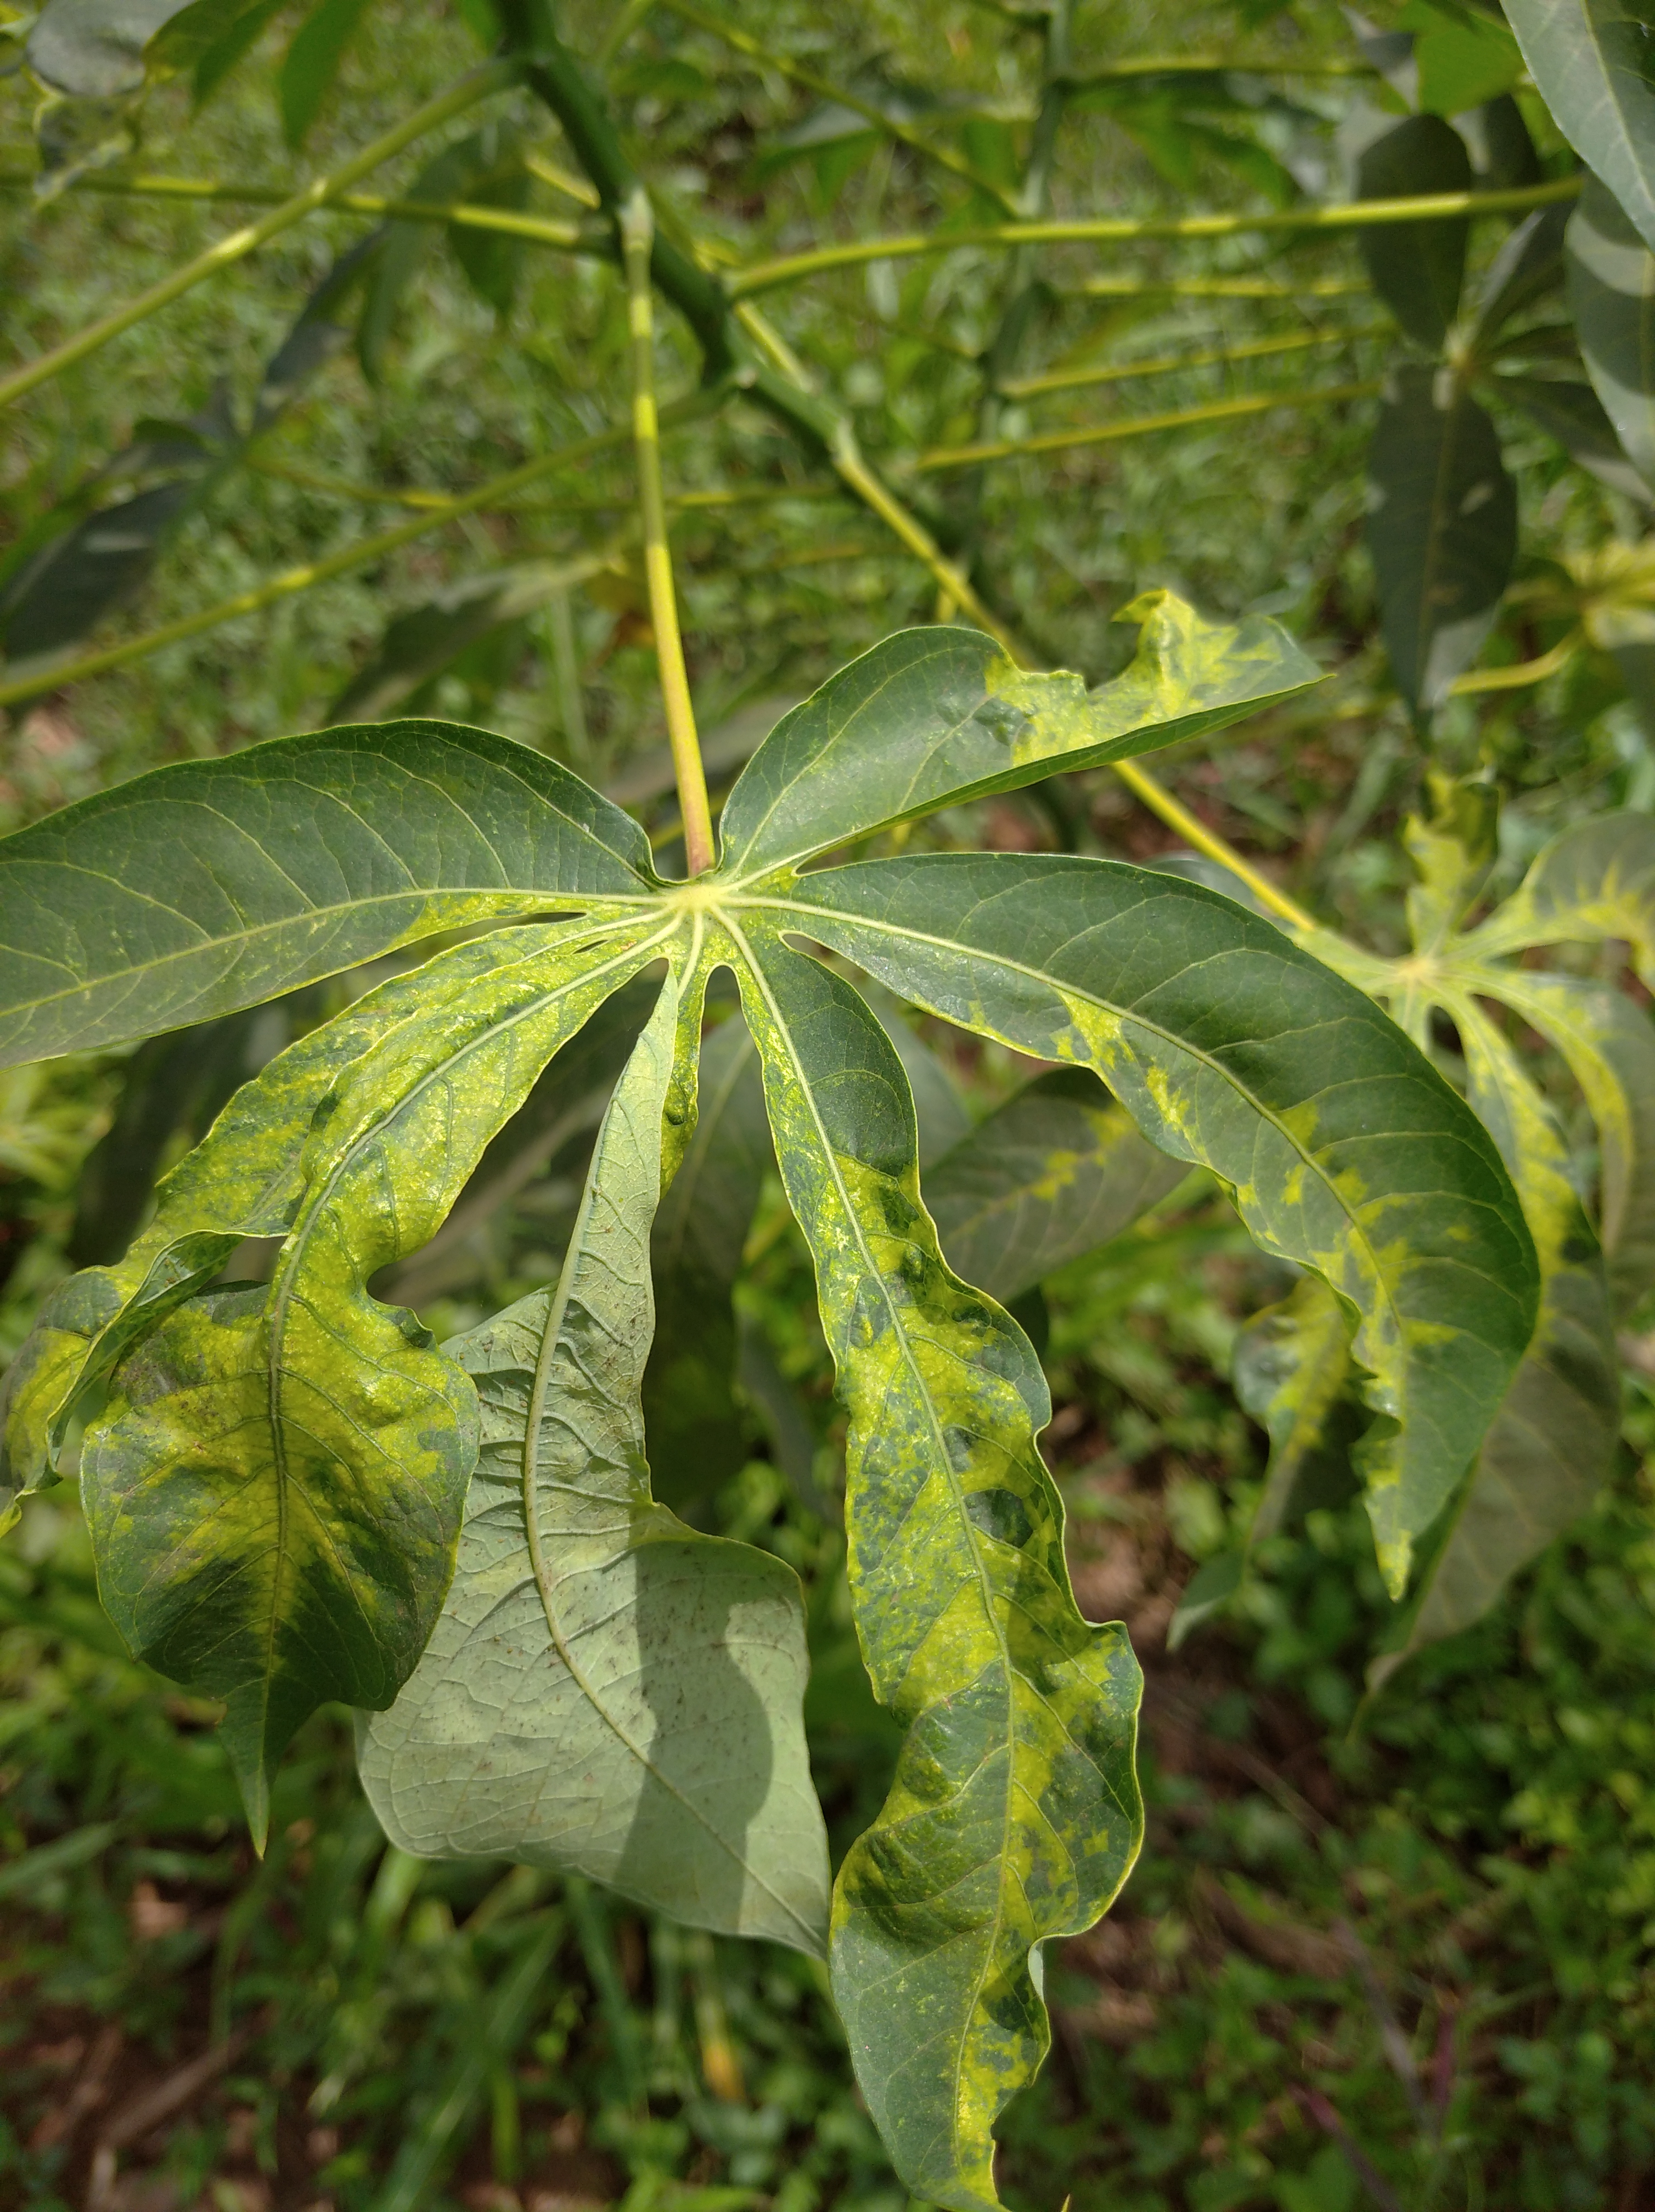
Label: cassava mosaic disease (cmd)